3D printing speed

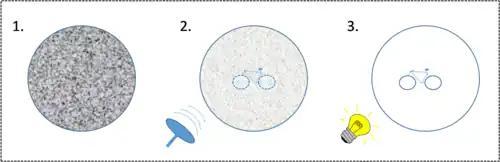
1. Homogeneous material 2. The structured ultrasound field is applied 3. UV light is applied to cure the resulting shape of the previous step

Interesting features of sound waves have encouraged scientists to use it in additive manufacturing. Sound waves can form pressure fields that shape the material in the desired form in a contact-free setup. The fact that it can be applied over a large area at the same time makes it a good candidate for rapid fabrication.